Glamorgan Bird Club

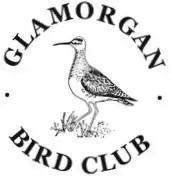
Glamorgan Bird Club logo (used until 2018)

However, since the club's conversion in March 2018, from a Registered Charity to a Charitable Incorporated Organisation, the crest now depicts a Northern Wheatear ("Oenanthe oenanthe"). In view of the significant change of status and name it was decided that some kind of 're-branding' was required to mark the change and distinguish the old club from the new club, hence the new, more modern logo. The (Northern) Wheatear was decided upon as it is a familiar migratory species which is found along the coast of Glamorgan during spring and autumn migration and breeds in the county's uplands